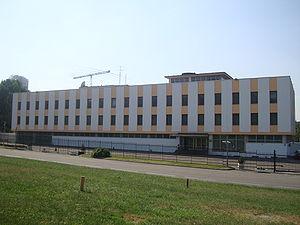
Ceci est une liste des représentations diplomatiques en Russie. En tant que plus grand pays du monde, membre permanent du Conseil de sécurité des Nations Unies, puissance régionale en Europe et en Asie et principal État successeur de l'Union soviétique, la Fédération de Russie accueille une importante communauté diplomatique dans sa capitale, Moscou. Moscou abrite 148 ambassades, de nombreux pays ont également des consulats généraux et des consulats dans tout le pays.
La Serbie est représentée dans le monde grâce à ses missions diplomatiques.
Les relations entre la Russie et la Serbie sont l'une des plus fortes en Europe.